Eva Marie

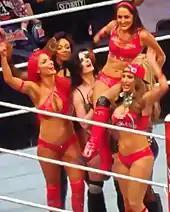
Marie (far left) celebrating with her fellow "Total Divas" co-stars, their victory at WrestleMania 32 in April 2016

On the March 28 episode of "Raw", Eva Marie made her return to the main roster as a face helping her fellow Total Divas co-stars over an assault against Lana's then-allies; Naomi, Tamina, Emma, and Summer Rae. As a result, a 10-Diva tag team match between the Total Divas team (Brie Bella, Alicia Fox, Natalya, Eva, and Paige) and the newly dubbed team B.A.D. & Blonde (Naomi, Tamina, Lana, Emma, and Rae) was scheduled for the WrestleMania 32 pre-show. At the event on April 3, Eva Marie's team won after Naomi submitted to Brie Bella.